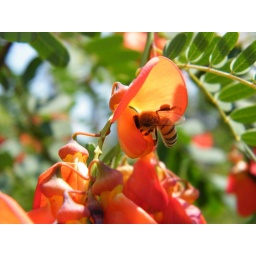
bee painted orange by flower